Stefan van der Lei

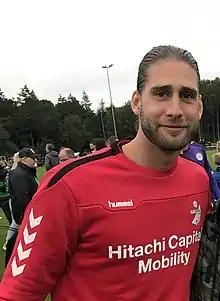
Van Der Lei with FC Emmen in 2019

Stefan van der Lei (born 5 March 1993) is a Dutch professional footballer who plays as a goalkeeper for VV Pelikaan-S.